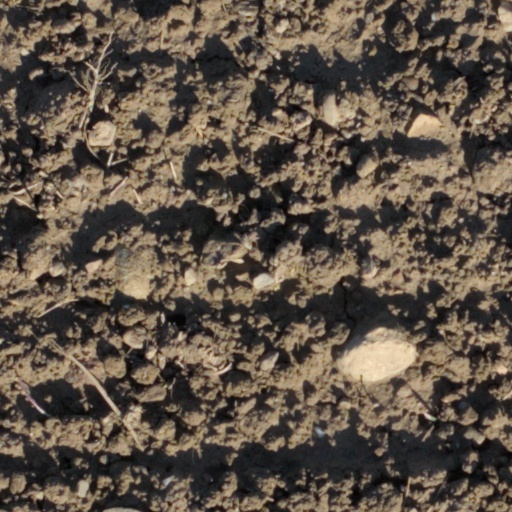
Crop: wheat